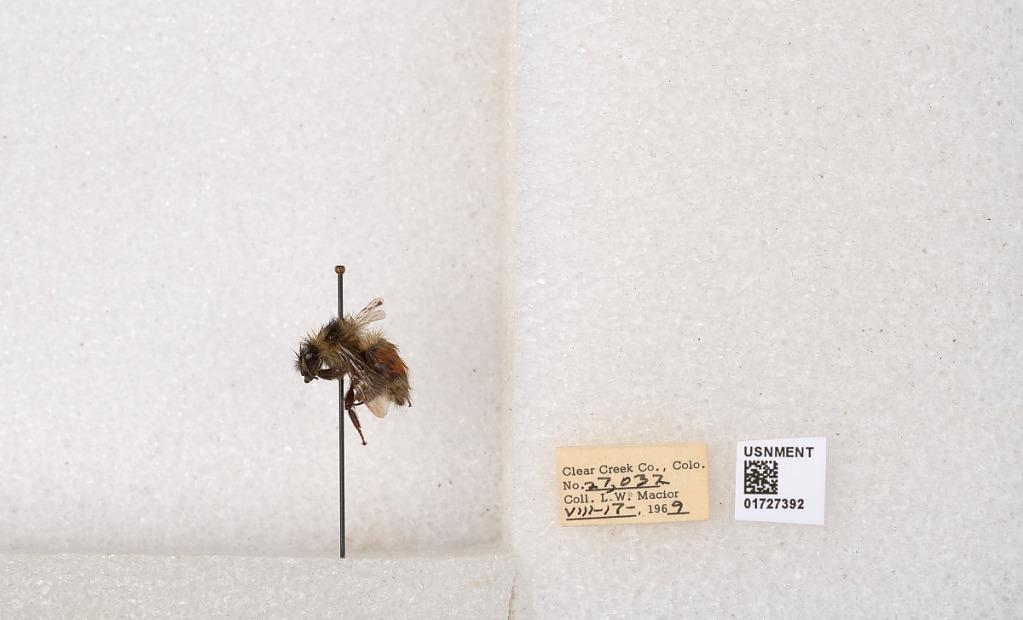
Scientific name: Bombus (Pyrobombus) sylvicola Kirby
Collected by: L. Macior
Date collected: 1969-8-17
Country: United States
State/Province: Colorado
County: Clear Creek
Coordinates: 39.7006, -105.694